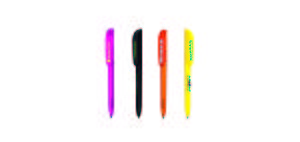
Reklamegave / Generiske reklamegaver
Kuglepen med logo - generisk reklamegave
Generisk reklamegave - kuglepen med logo
En reklamegave er et produkt, typisk med logo, som gives af en virksomhed for at markedsføre og brande virksomheden.